Balaclava, Grey County, Ontario

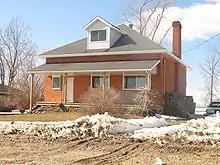
Balaclava School (March, 2007)

A school was built in 1862. This building burned shortly thereafter, and classes were held in the Orange Lodge until a new log school was built on the site of the modern school building. Attendance in 1862 averaged 25 students. However, in the early days, many older students attended only in the winter as they were needed at home on the farm. The Balaclava school closed in June 1965. Students were transported to nearby Leith for the next two years until 1967, when Sydenham Central School was opened in Owen Sound.